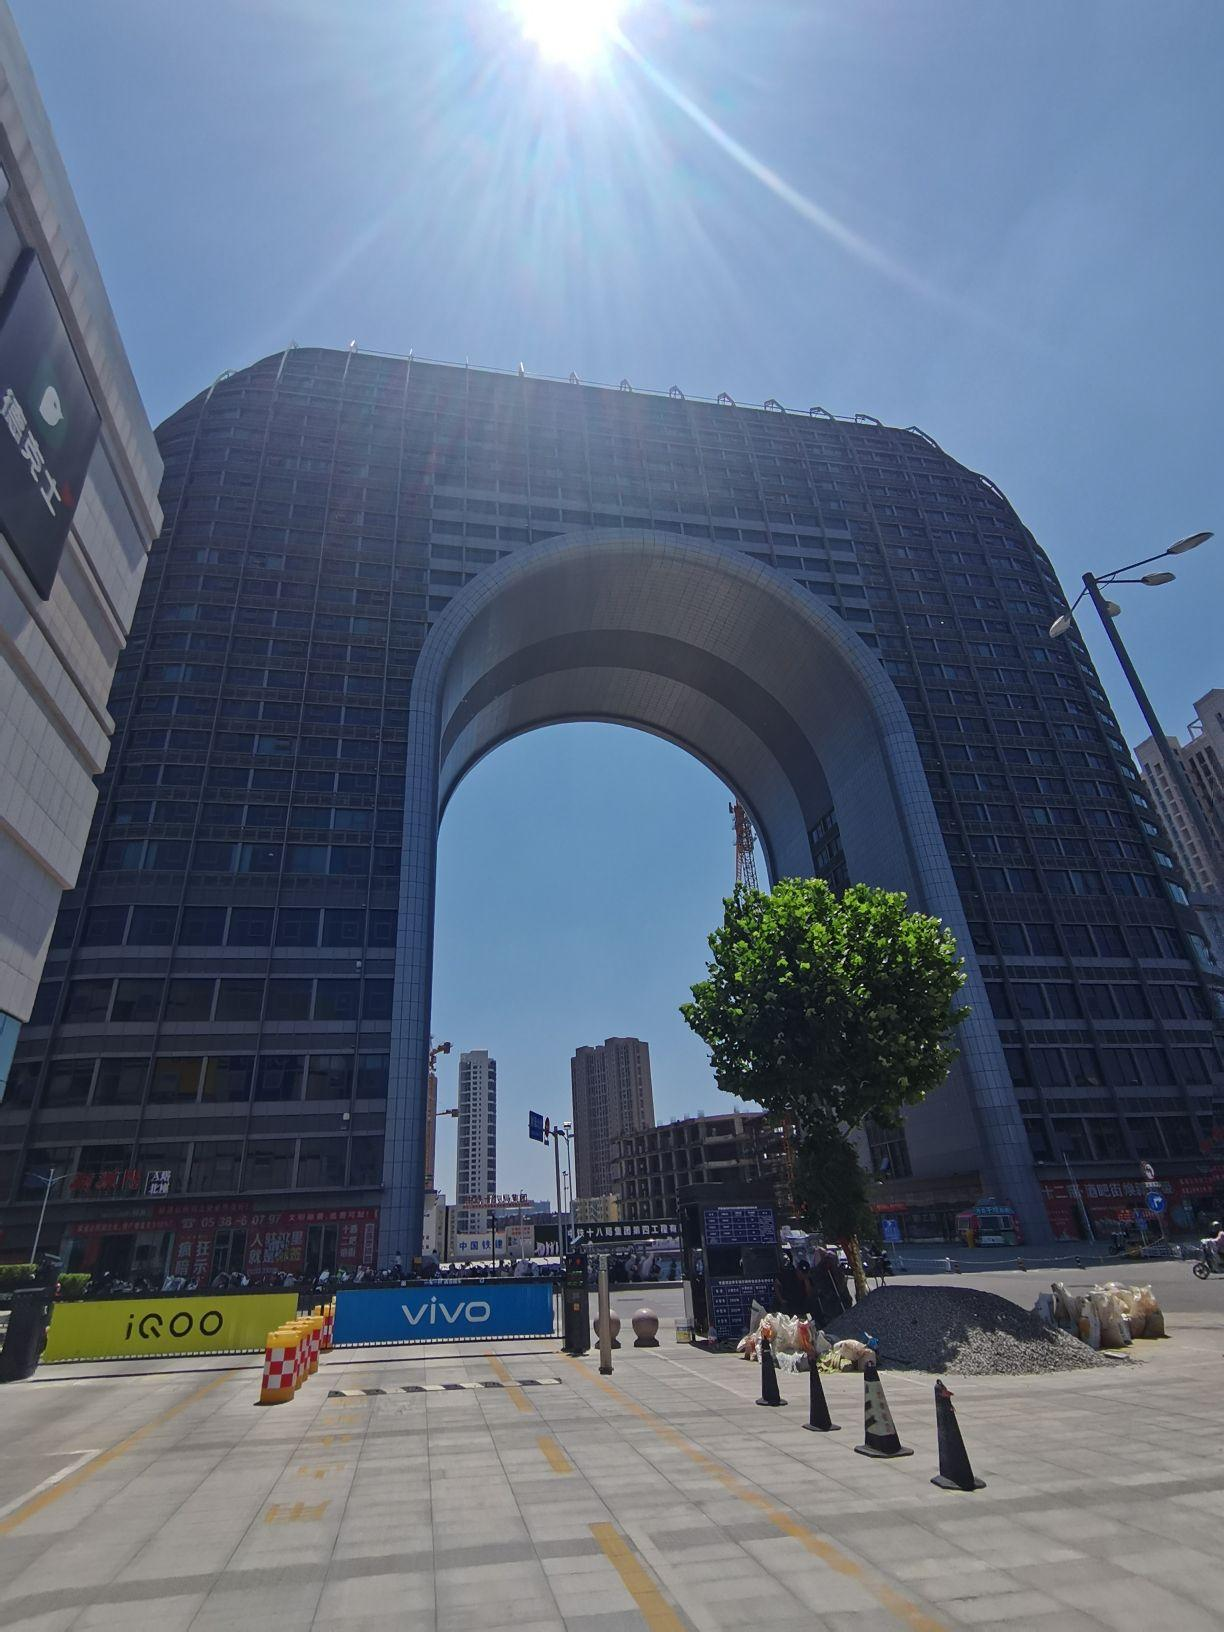
地标名称：泰安财源门
所在城市：泰安市·泰山区